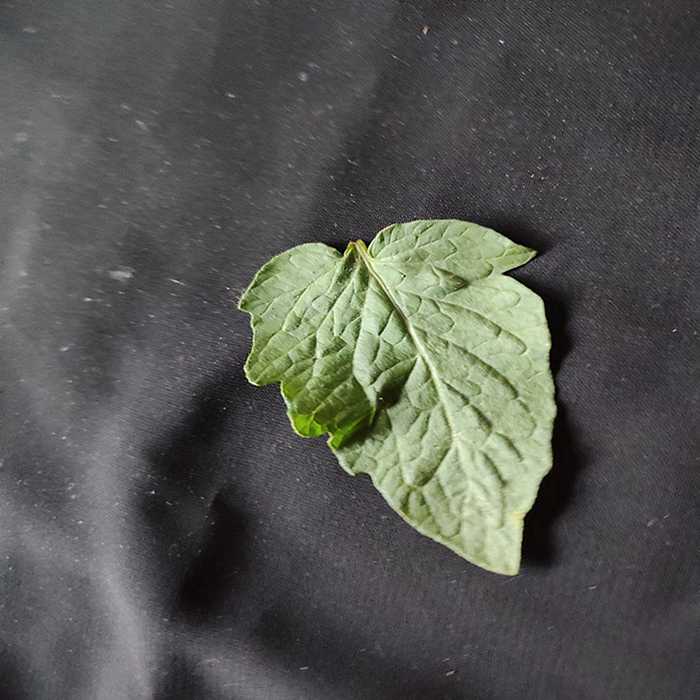
Plant: Tomato
Label: Tomato Fresh leaf